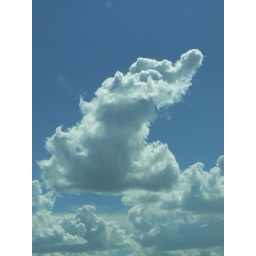
A typical afternoon sky in Colorado...we took more cloud pics!!